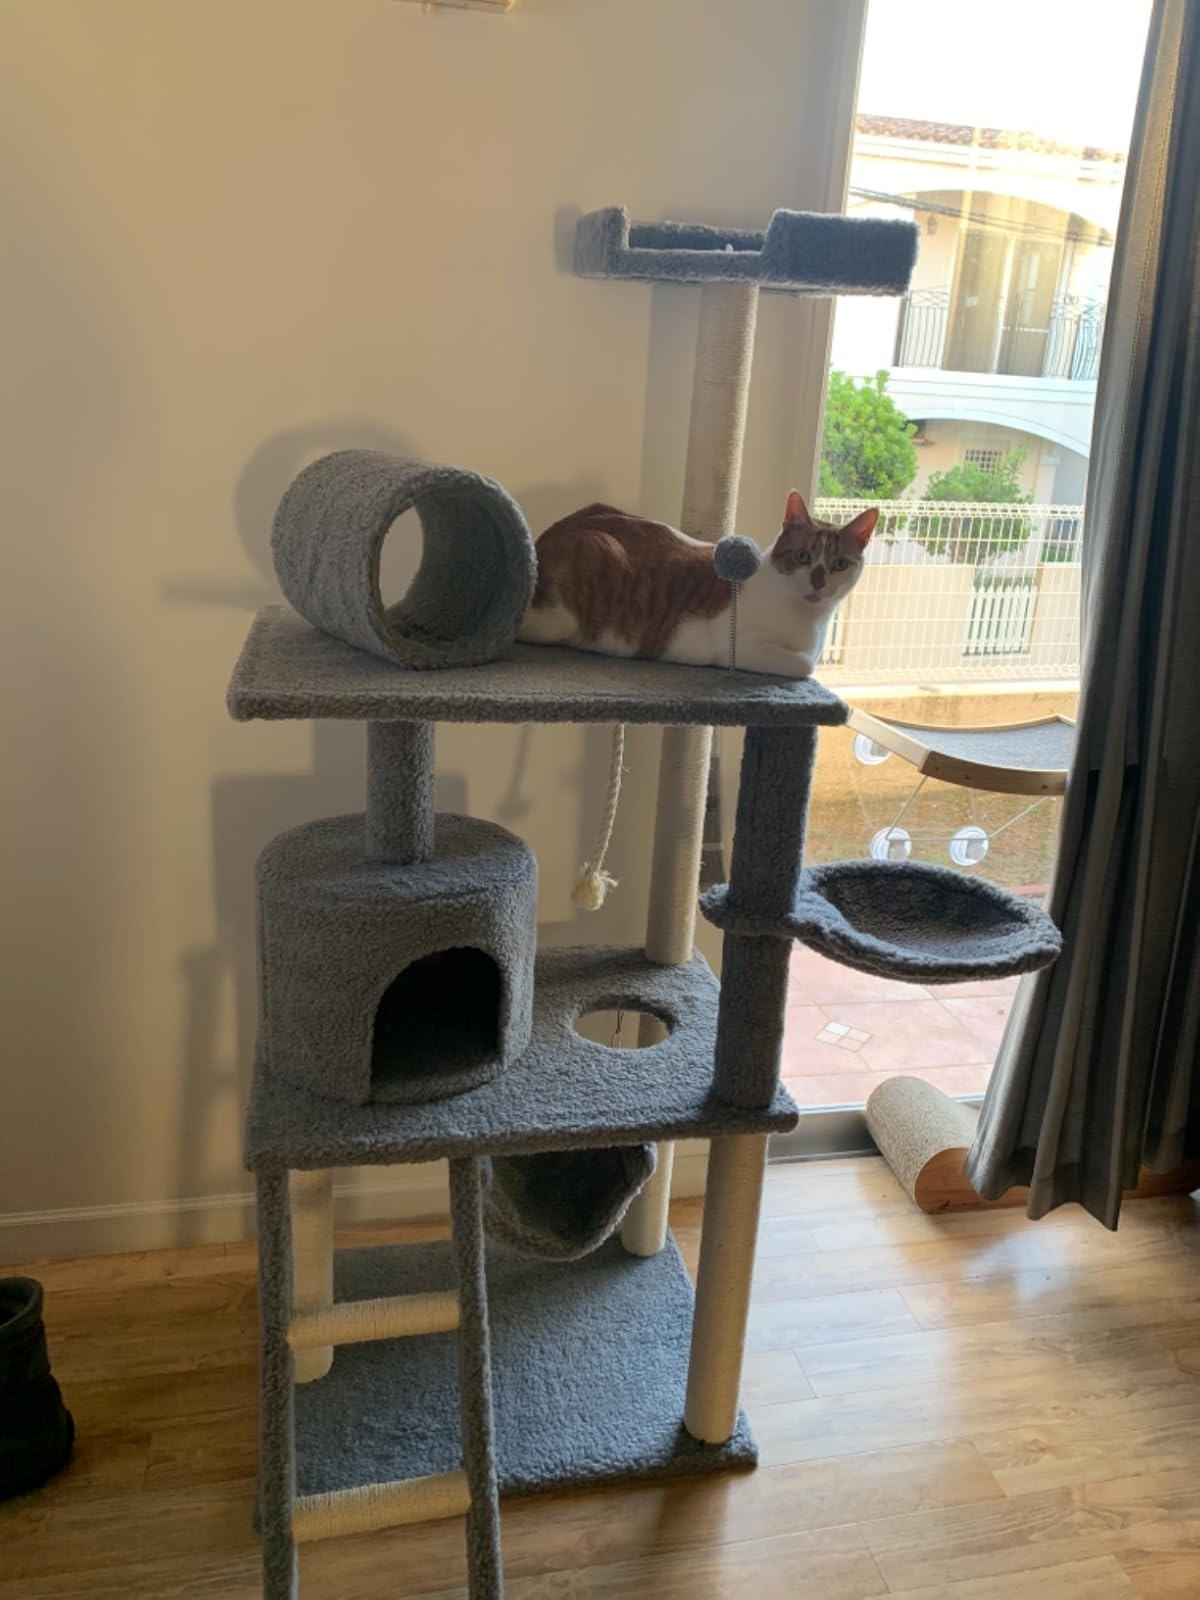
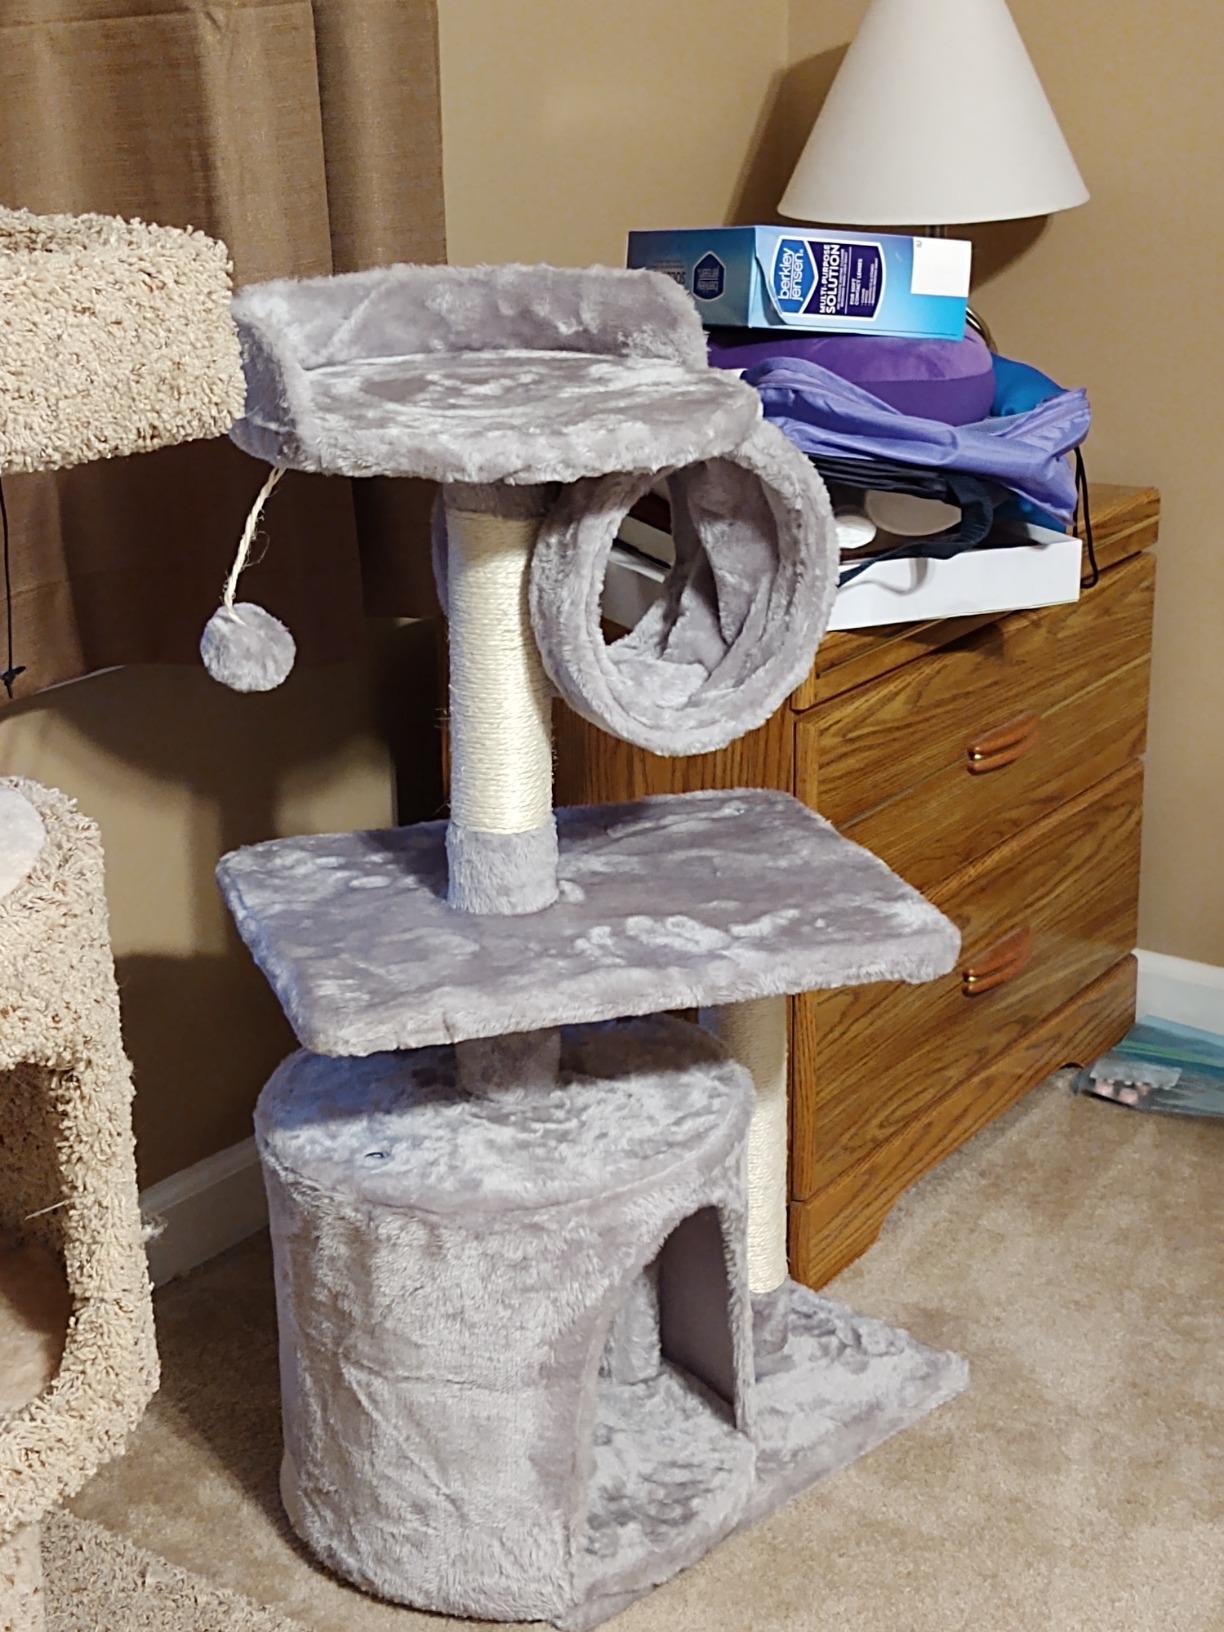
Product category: items_cat tree
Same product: no